Ear pick

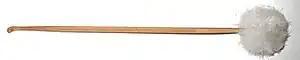
A bamboo ear pick with a down puff

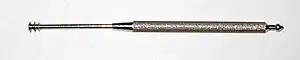
A metal ear pick

Ear picks, also called ear scoops, or ear spoons, or earpicks, are a type of curette used to clean the ear canal of earwax (cerumen). They are preferred and are commonly used in East Asia, South Asia and Southeast Asia because Asians tend to develop dry ear wax.